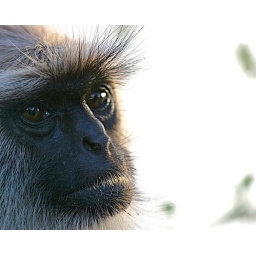
Chittaurgarh-Wild monkeys running around Chittaurgarh.